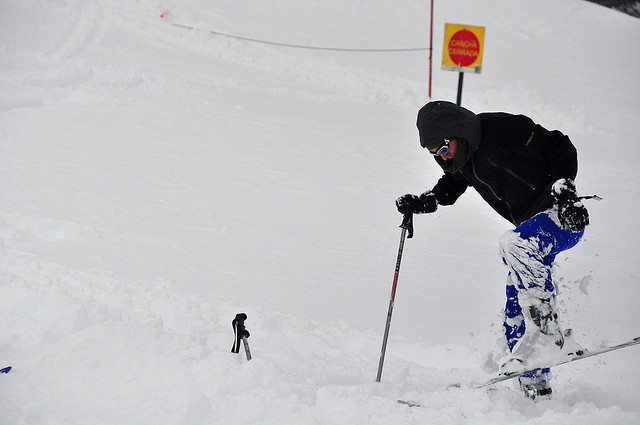
user: Given an image and a question. Answer the question in a short answer. Question: What is the man using? Short Answer:
assistant: ski